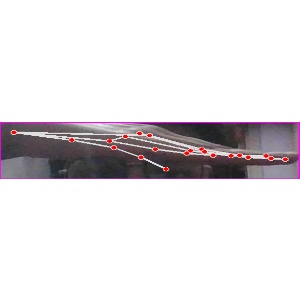
अक्षर: ज